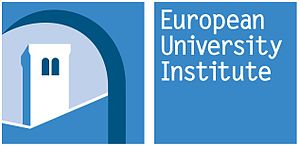
Det Europæiske Universitetsinstitut i Firenze
Det Europæiske Universitetsinstitut i Firenze er en selvstændig forskeruddannelsesinstitution, oprettet i 1972 gennem en konvention mellem de daværende medlemslande af EF og senere tilsluttet af nyankomne medlemslande af EU. De første studerende startede på instituttet i 1976.